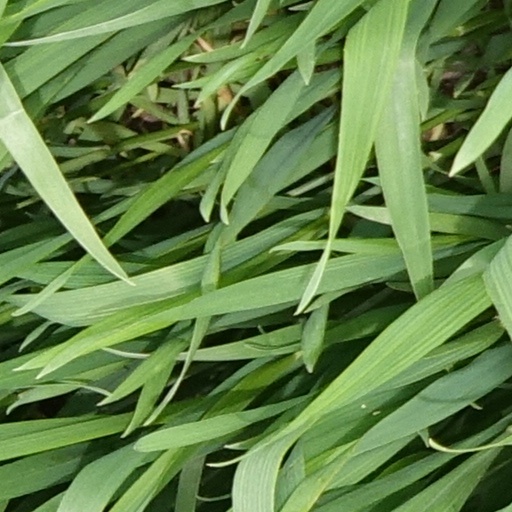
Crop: wheat